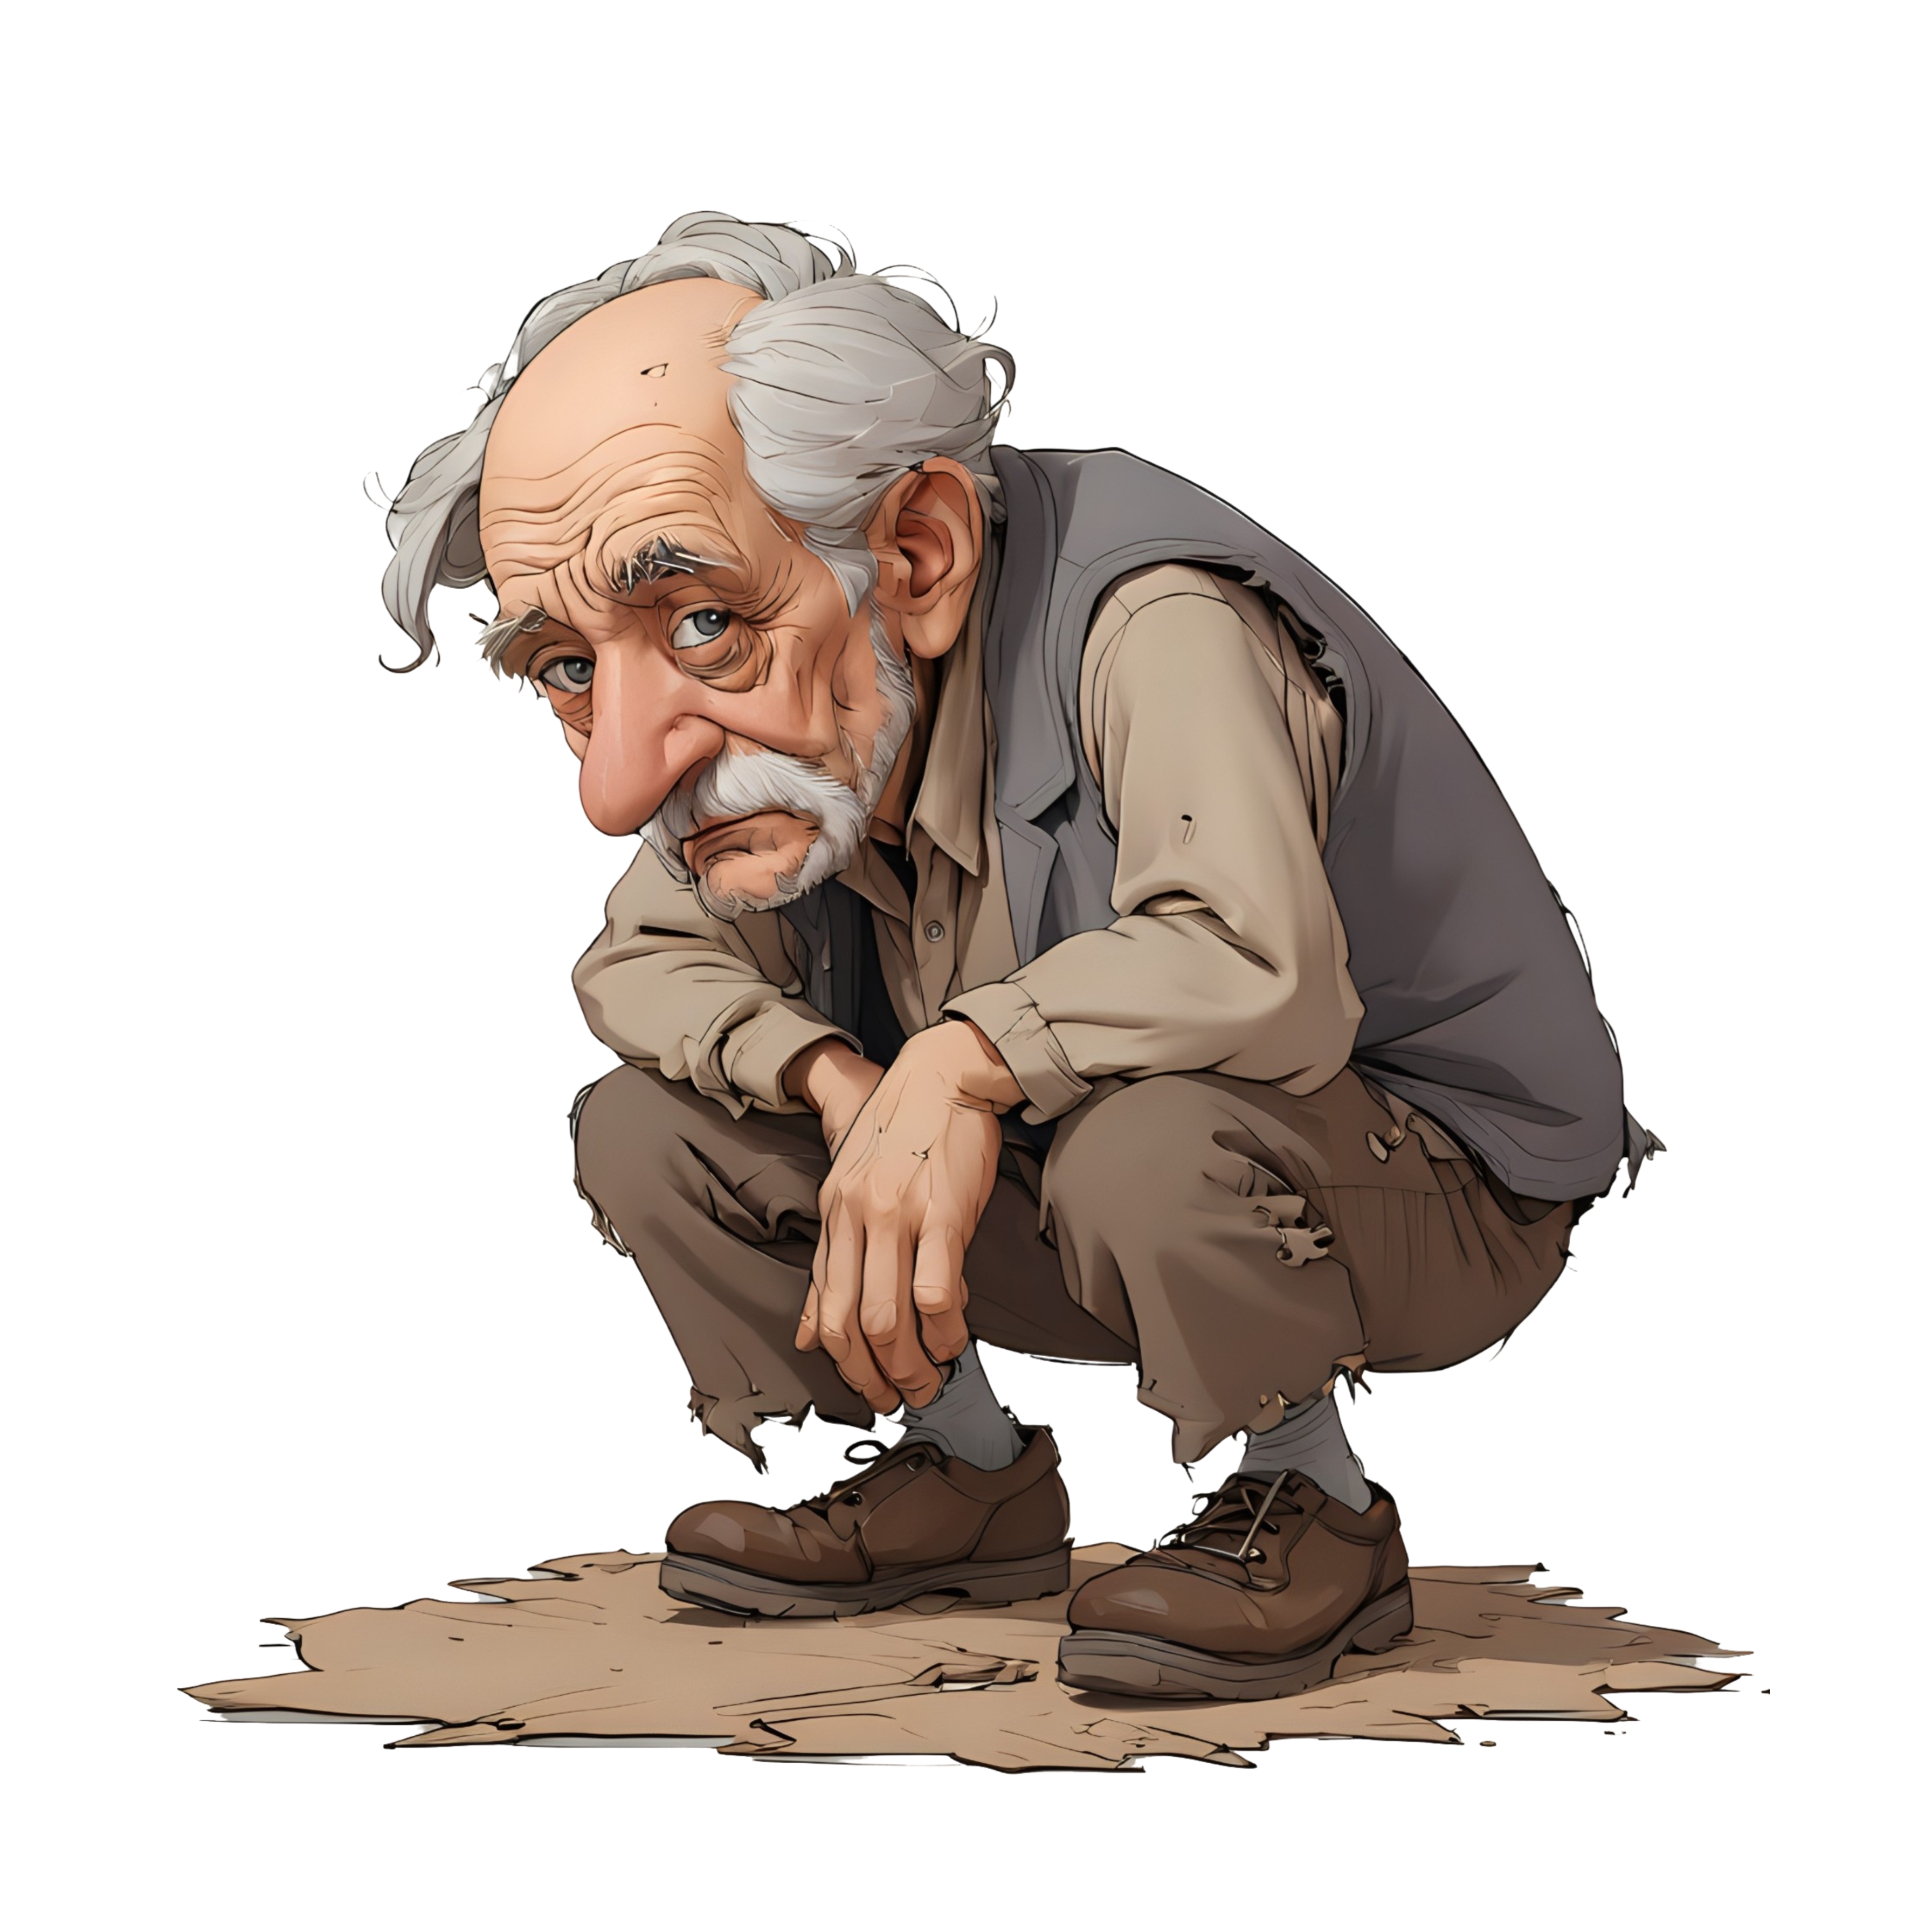
cartoon, poor, man, sad, homeless, poverty, depression, beggar, person, sadness, male, homelessness, lonely, unemployed, old, unhappy, loneliness, cutout, sleeve, gesture, art, illustration, drawing, painting, sitting, fictional character, elbow, happy, font, graphics, animation, conversation